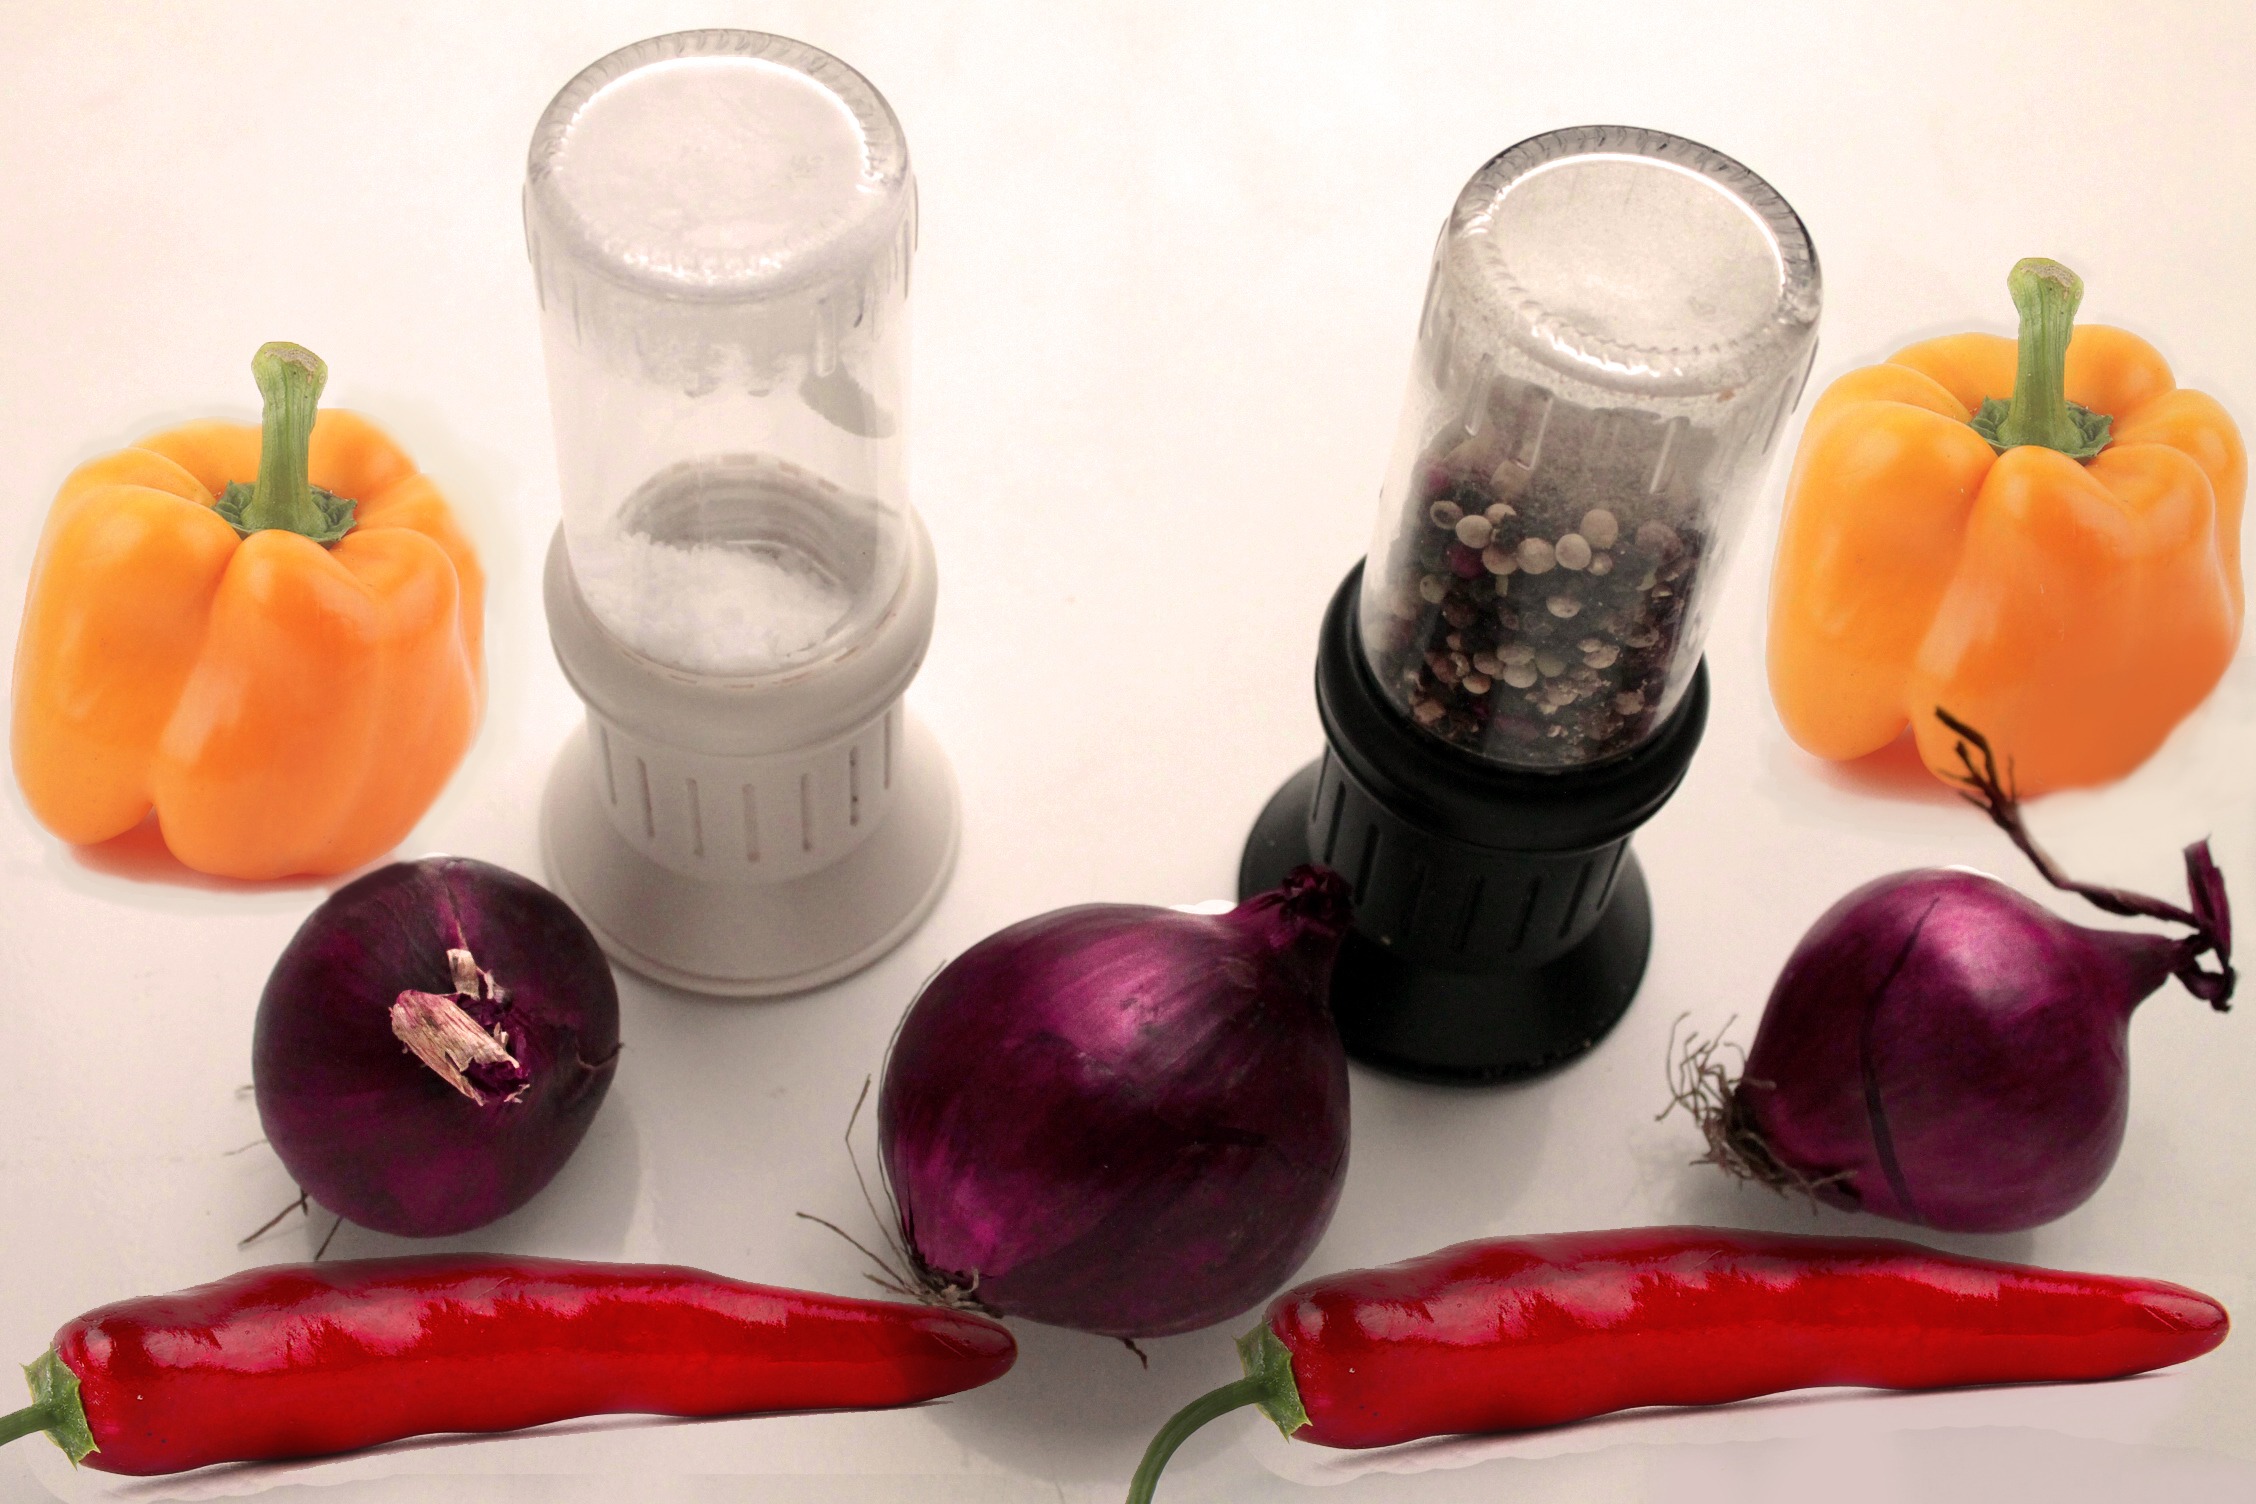
sharp, food, chili, produce, vegetable, kitchen, cook, juice, product, paprika, flowering plant, pepper mill, land plant, salt mill